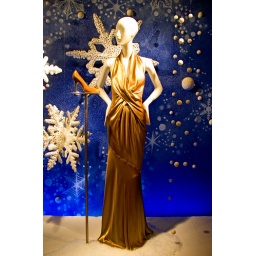
Woman's dress in window photo 177